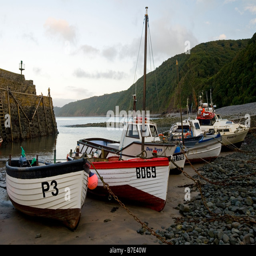
fishing boats on the beach